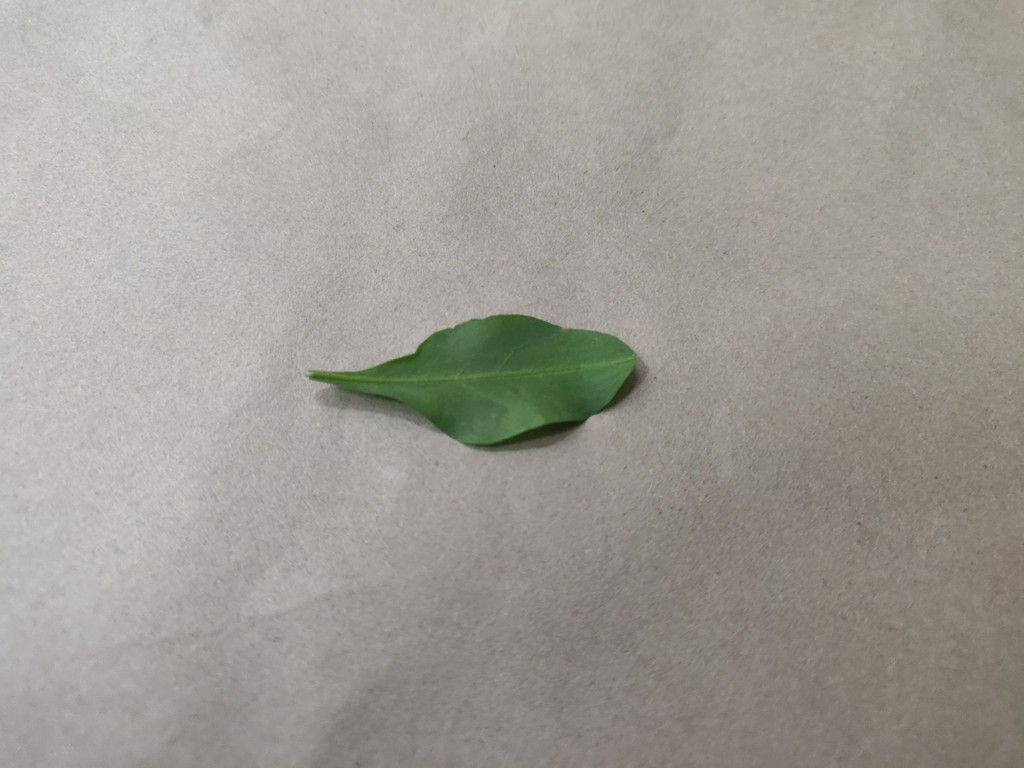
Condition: Healthy
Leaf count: single
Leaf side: back